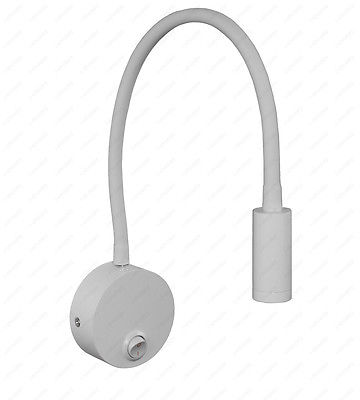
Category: lamp